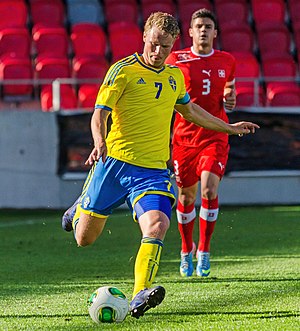
Oscar Hiljemark
Oscar Carl Niclas Hiljemark, er en svensk fodboldspiller. Han spiller for Genoa i Italien. Tidligere har han repræsenteret Elfsborg, PSV Eindhoven, Palermo og Panathinaikos.